Riccardo Drigo

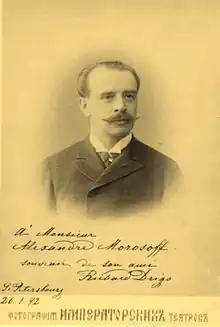
Maestro Riccardo Eugenio Drigo. Saint Petersburg, 1892

Riccardo Drigo (30 June 1846 – 1 October 1930) was an Italian composer of ballet music and Italian opera, a theatrical conductor, and a pianist.